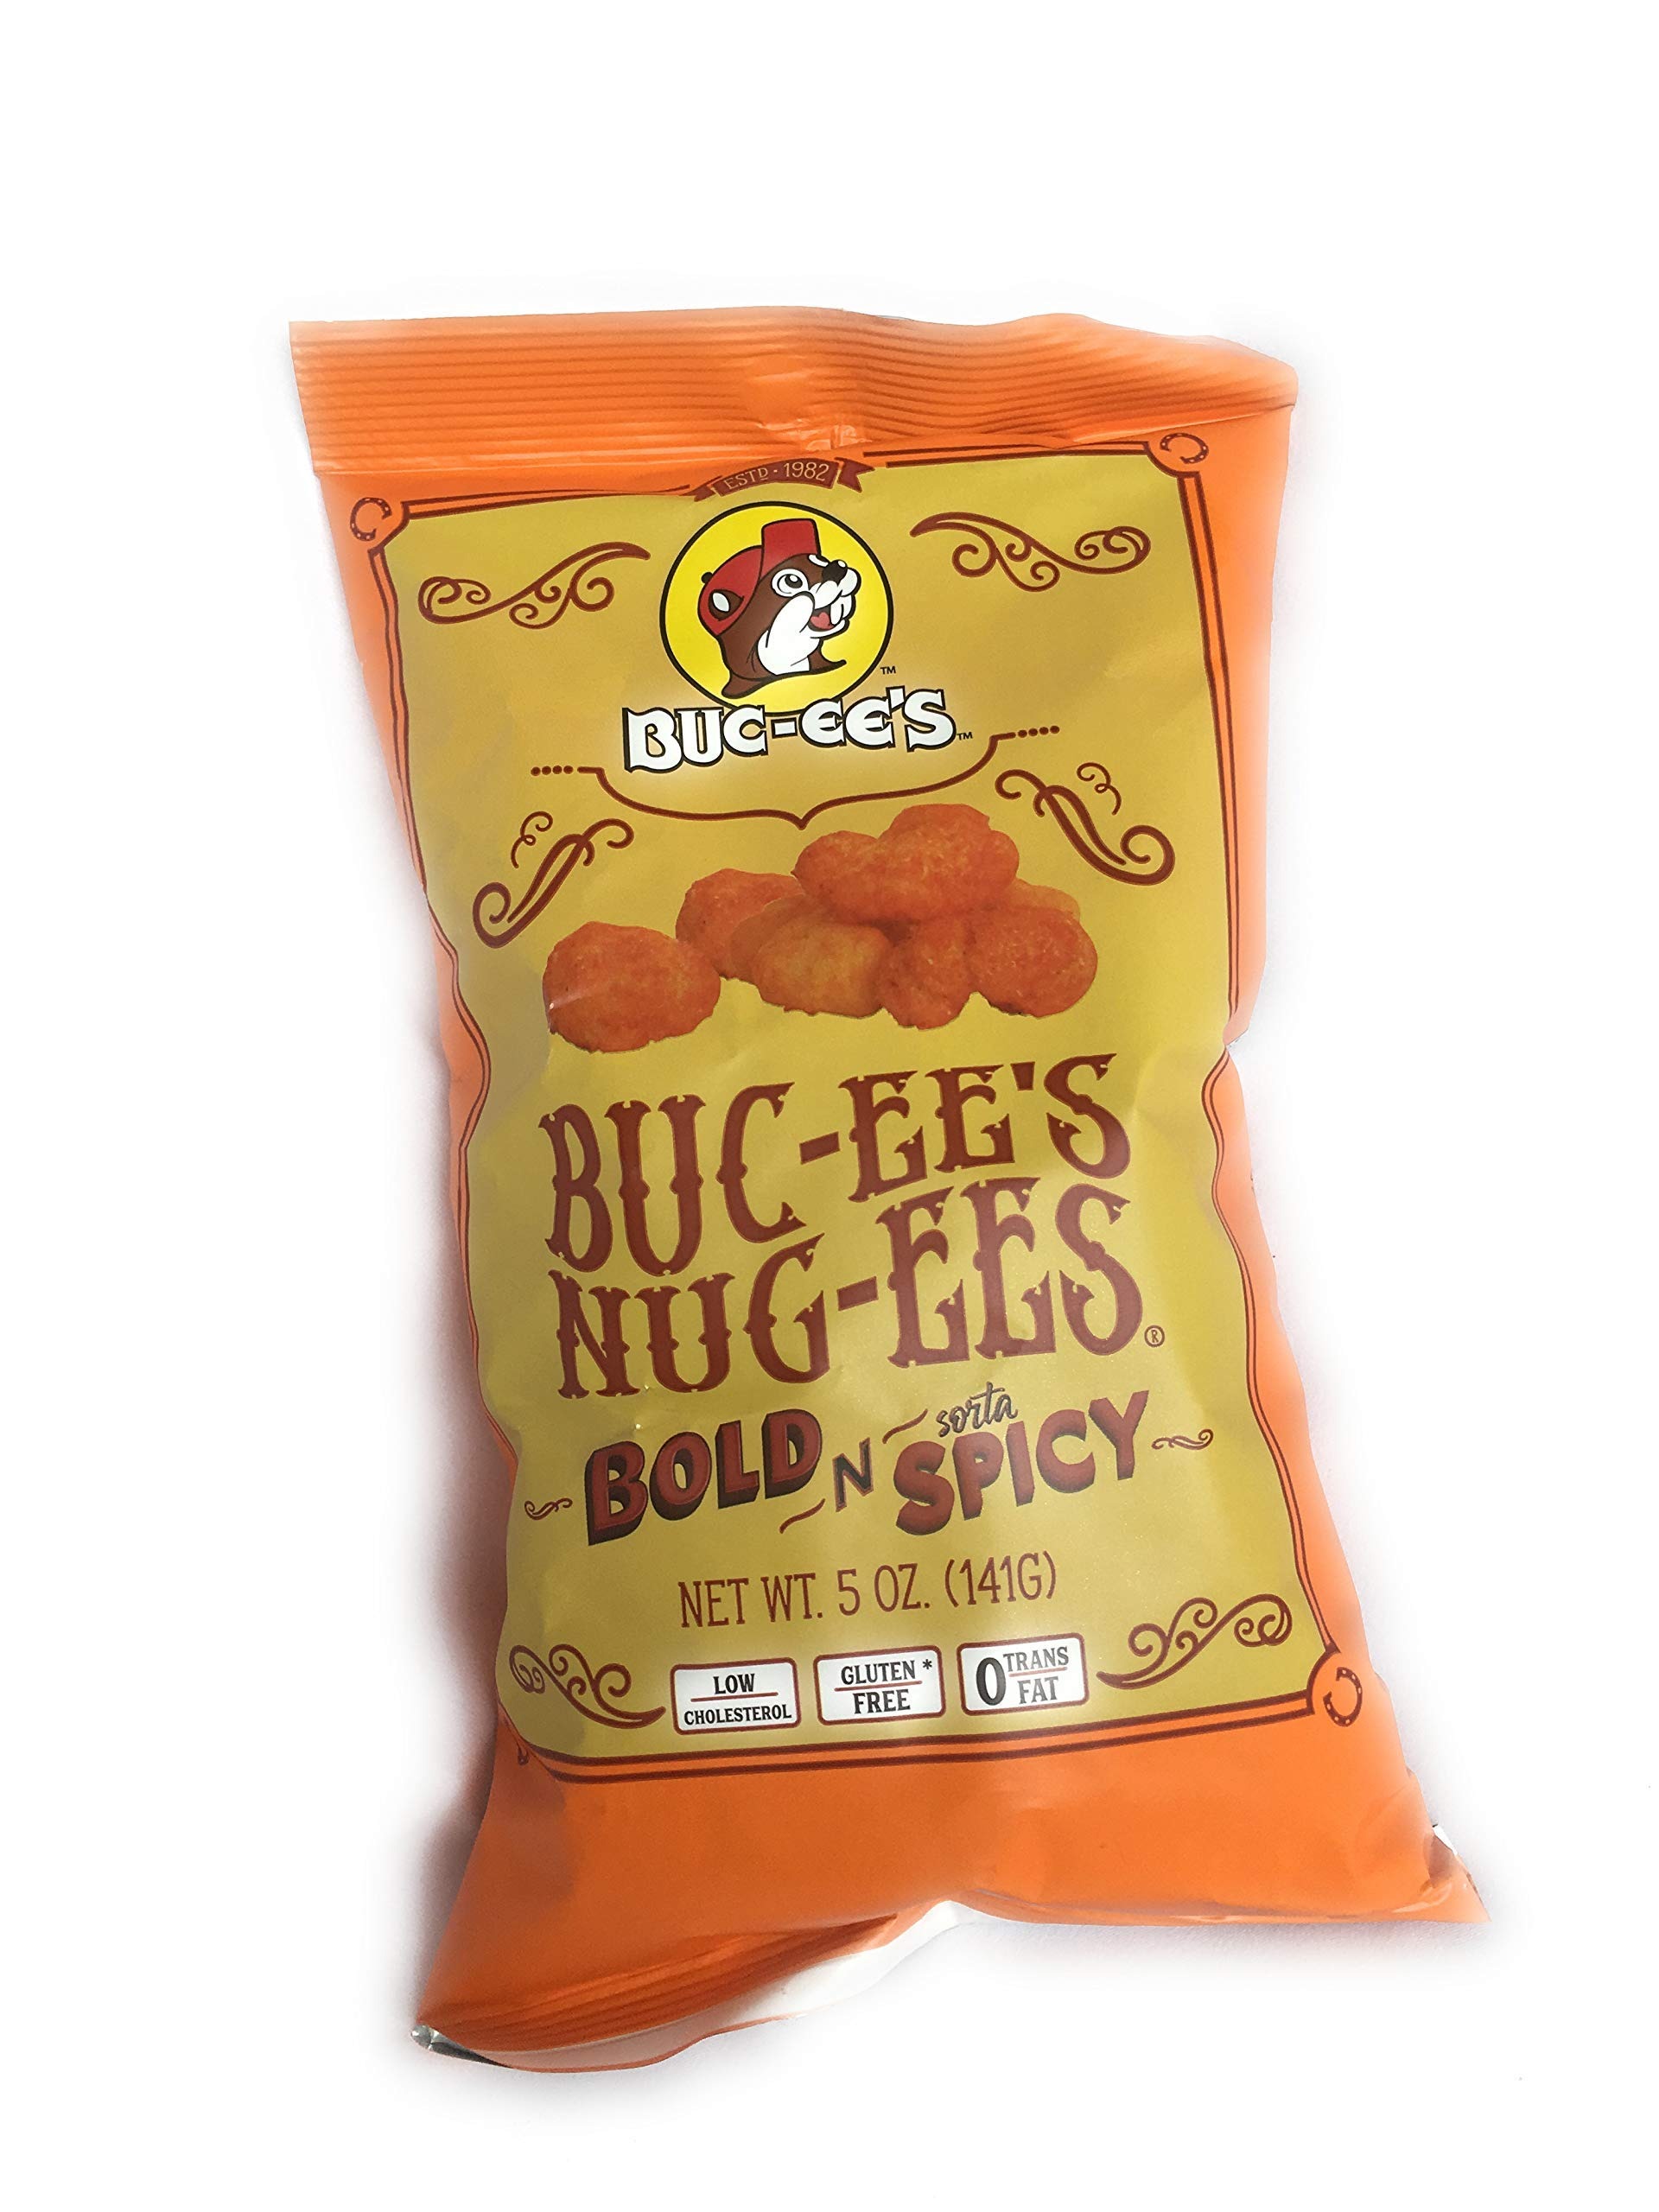
Item Name: buc-ee’s nug-ees Bold N sorta Spicy
Bullet Point 1: Irresistible Crunch & Flavor – Enjoy a satisfying crunch with flavors like Cinnamon, Bold & Spicy, and White Cheddar. The White Cheddar varieties offer a bold, cheesy taste similar to cheese puffs, while White Cheddar Habanero adds a spicy kick to these addictive salty snacks.
Bullet Point 2: Light, Airy & Satisfying – These gluten free snacks offer a crispy, airy texture that melts in your mouth. Made with high-quality ingredients and no artificial flavors or colors, this delicious puff corn snack is perfect for school treats, road trips, and anytime cravings.
Bullet Point 3: Perfect for Any Occasion – Whether you need office snacks for a mid-day boost or party snacks to share with friends, Buc-ee’s Beaver Nuggets deliver the ideal mix of sweet, spicy, and salty crunch. Great for road trips, lunchboxes, game nights, and anytime cravings!
Bullet Point 4: Shareable & Gift-Worthy Treat – Whether you’re treating yourself or gifting a snack lover, Buc-ee’s Beaver Nuggets are a must-try. With flavors like White Cheddar and White Cheddar Habanero, this cheddar cheese snack delivers bold, cheesy goodness with an irresistible crunch.
Bullet Point 5: Authentic Buc-ee’s Favorite – Straight from Texas’ most famous convenience store, these crunchy snacks deliver a signature mix of sweet, spicy, and cheesy flavors. A must-have for snack lovers, road warriors, and anyone craving a bold, flavorful crunch.
Product Description: Enjoy the bold crunch of Buc-ee’s Beaver Nuggets—baked, puffed corn snacks in a variety of delicious flavors! Whether you crave the sweet cinnamon crunch, the zesty Bold & Spicy kick, or the cheesy goodness of White Cheddar Puffs, there’s a flavor for every snacking mood. These crunchy snacks deliver the perfect balance of sweet, spicy, and salty flavors, making them an irresistible treat for any occasion. These kids puffs are perfect for school lunches, while their light, airy texture makes them an easy, satisfying treat for all ages. Each flavor delivers a crispy bite and bold taste, making them great for road trips, office snacks, and party treats. Whether you're enjoying them as an afternoon pick-me-up or a movie night favorite, Buc-ee’s Beaver Nuggets offer a uniquely delicious snacking experience. Made with high-quality ingredients, they’re a delicious option for those looking for non GMO snacks with no artificial flavors or colors. Their baked, crunchy texture ensures every bite is full of flavor, keeping you coming back for more. Straight from Texas’ most famous travel stop, Buc-ee’s Beaver Nuggets are a must-have for snack lovers. Whether you're stocking up on your favorite flavor or trying something new, these puffed corn snacks are sure to become a household favorite. Grab a bag and experience the irresistible taste of Buc-ee’s—where every bite is a taste of Texas tradition!
Value: 5.0
Unit: Ounce

Price: 10.5